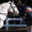
Label: horse